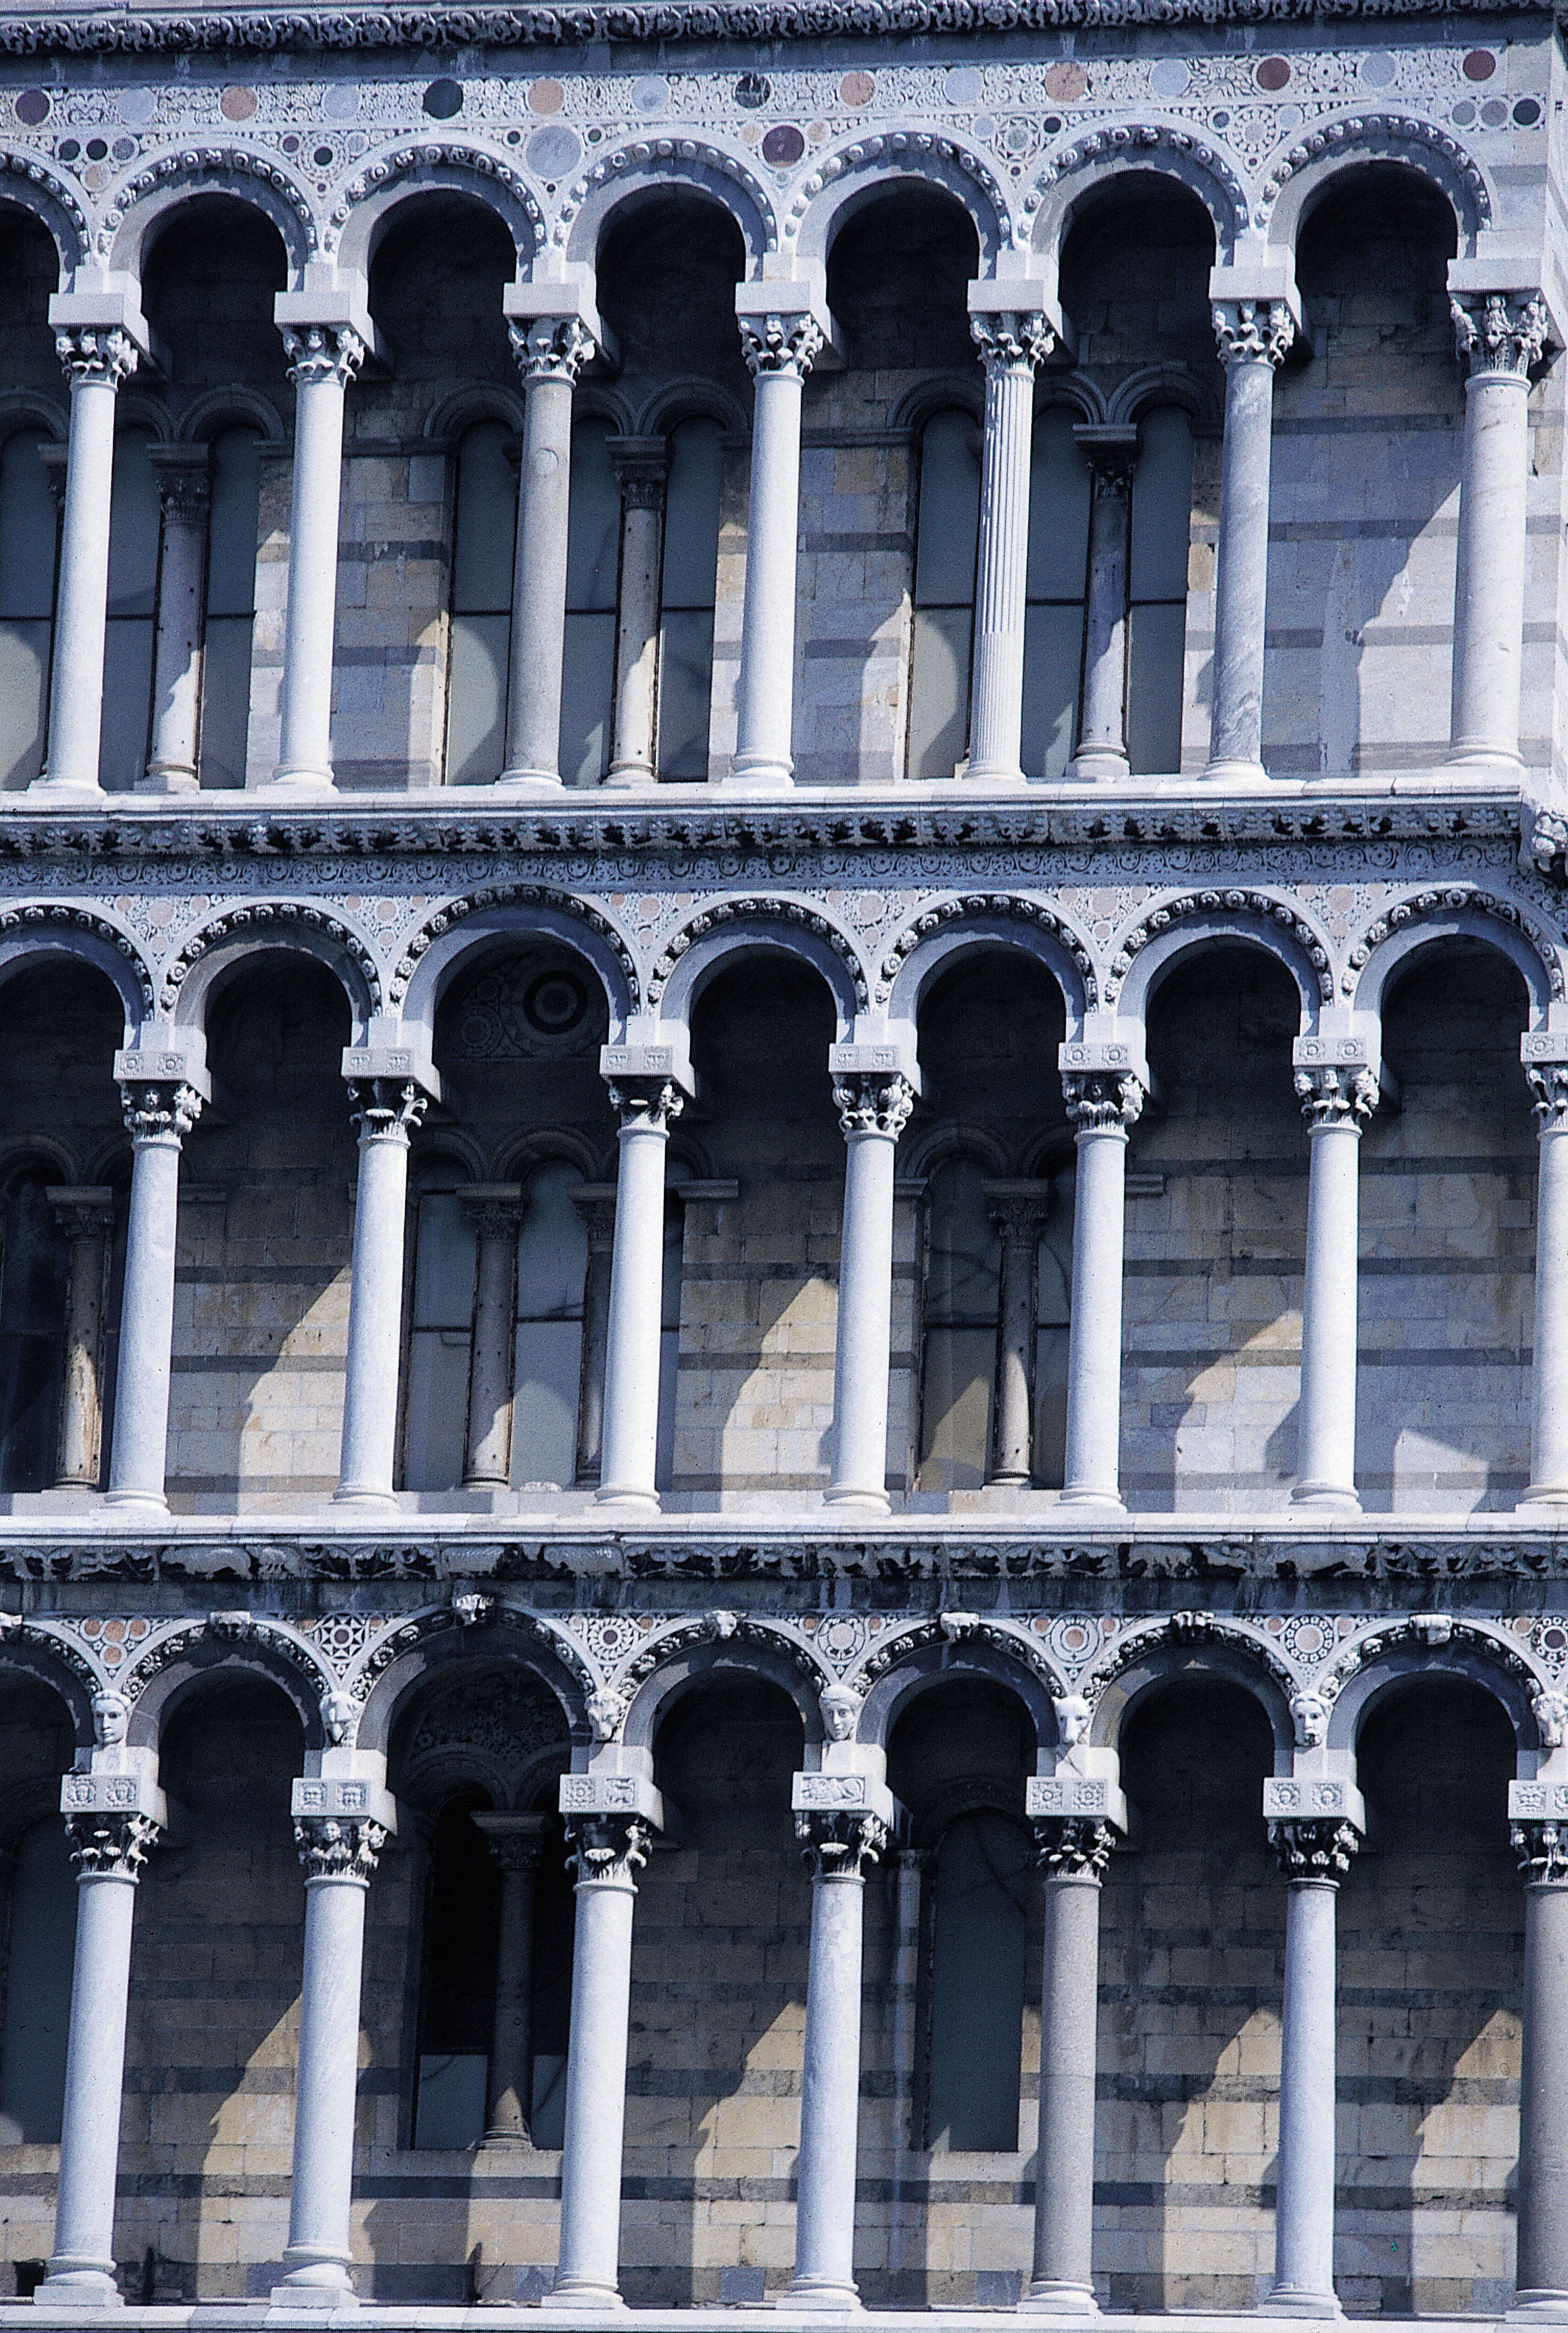
architecture, structure, window, building, palace, monument, arch, column, landmark, italy, tuscany, facade, pisa, history, arcade, columnar, leaning tower, ancient rome, ancient history, carrara marble, human settlement, ancient roman architecture, scan kb dia